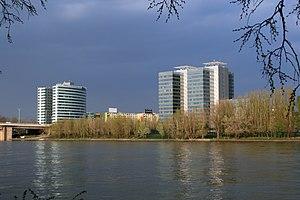
Le 13ᵉ arrondissement de Budapest est un arrondissement de Budapest. Situé côté Pest entre le Margit híd et le Nagykörút au Sud et le Újpesti vasúti híd au Nord, il s'agit d'un arrondissement résidentiel.